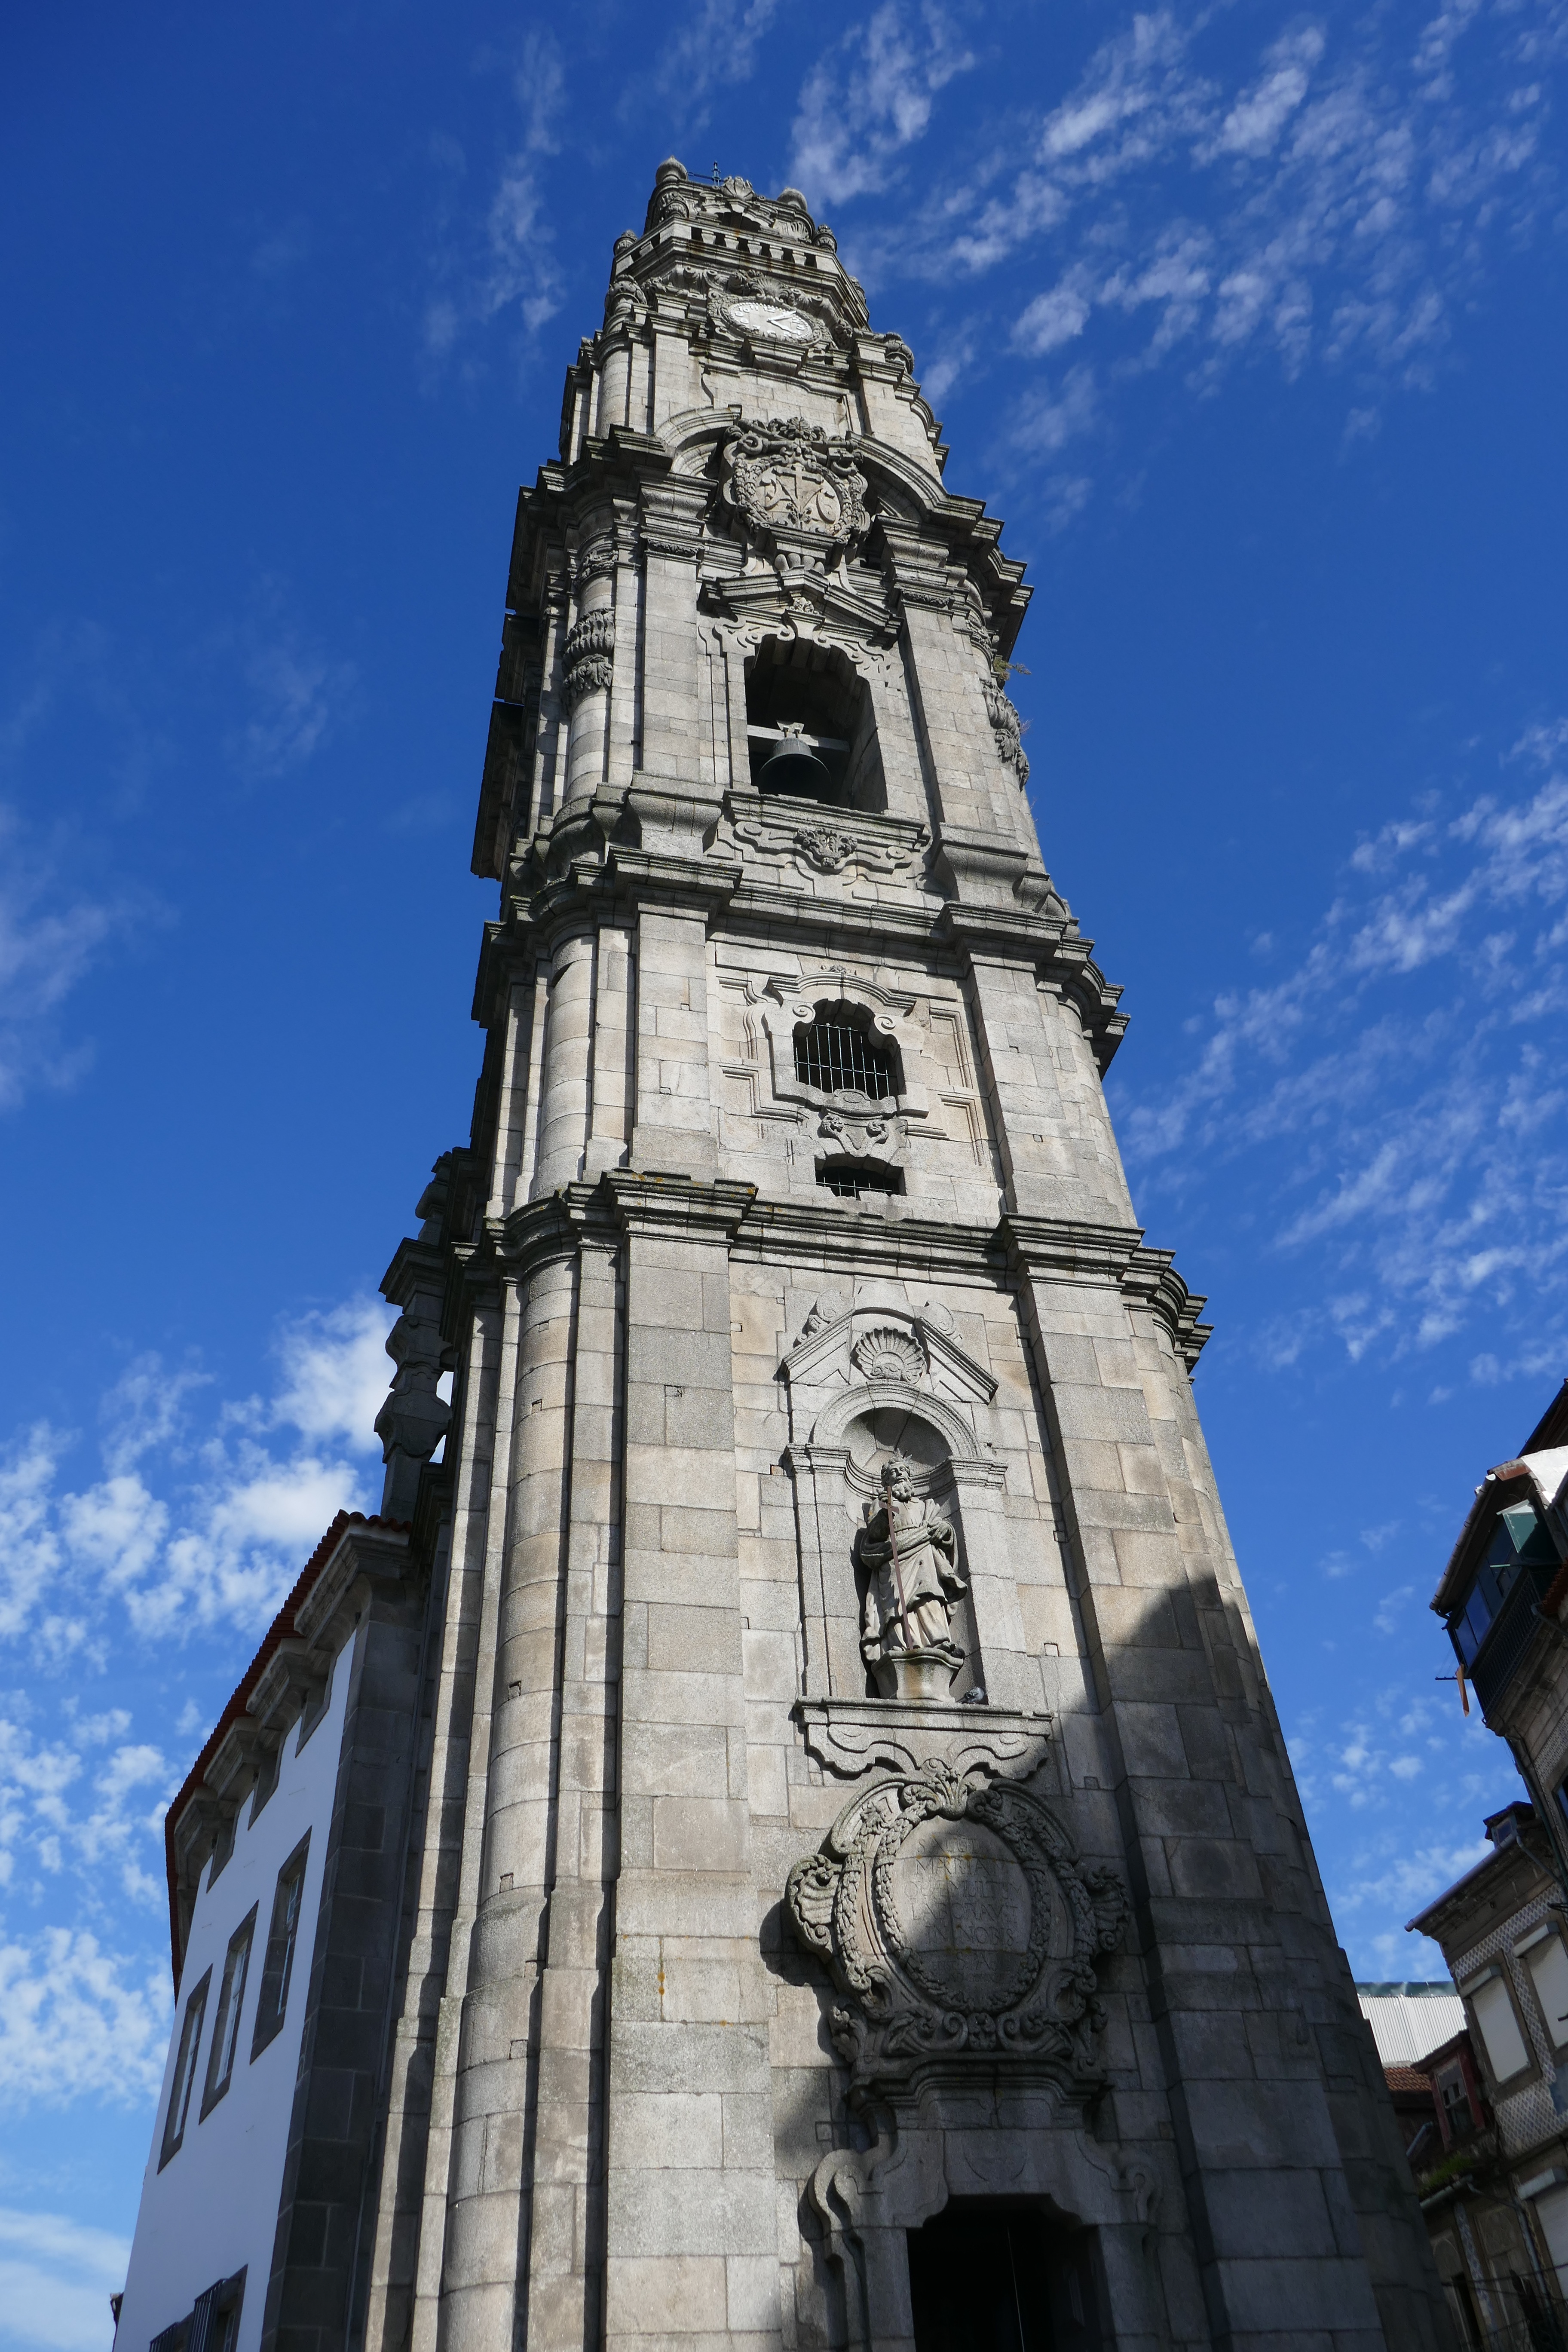
architecture, monument, statue, tower, landmark, blue, cathedral, bell tower, spire, steeple, portugal, unesco, historical, porto, clerigos tower